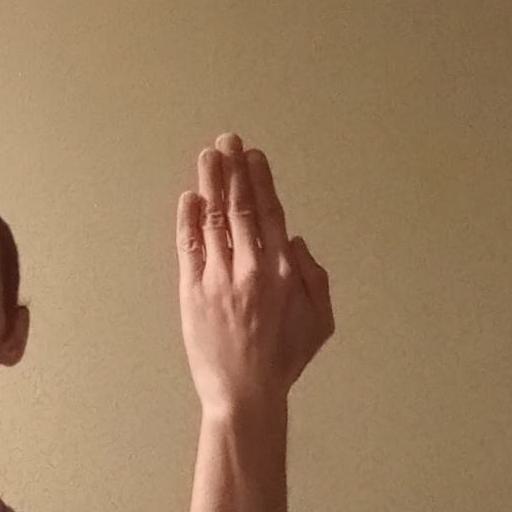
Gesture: stop_inverted